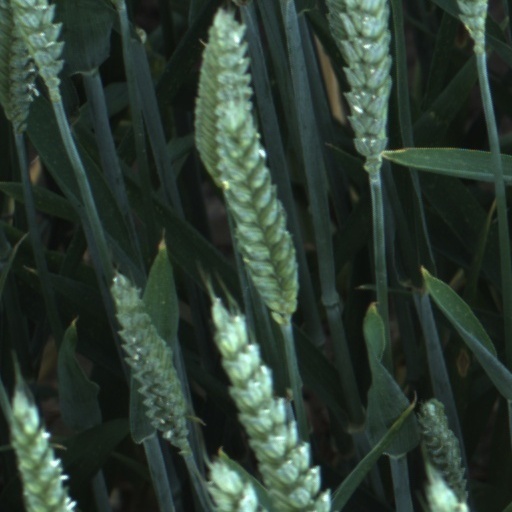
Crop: wheat